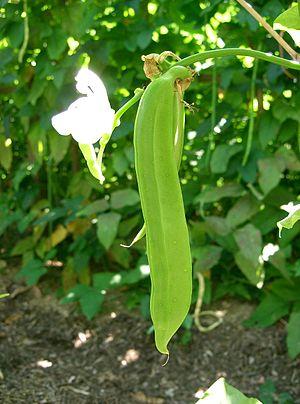
Canavalia gladiata, le Pois sabre, ou Haricot sabre, est une plante de la famille des Fabaceae originaire d'Amérique centrale et cultivée dans les régions tropicales et subtropicales d'Afrique et d'Asie. Ses gousses vertes et ses graines immatures sont consommées comme légumes cuits.